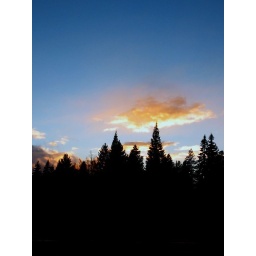
this little cloud was all lit up from the sunset ...it reminded me of a pot of gold in the sky